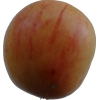
Label: apple